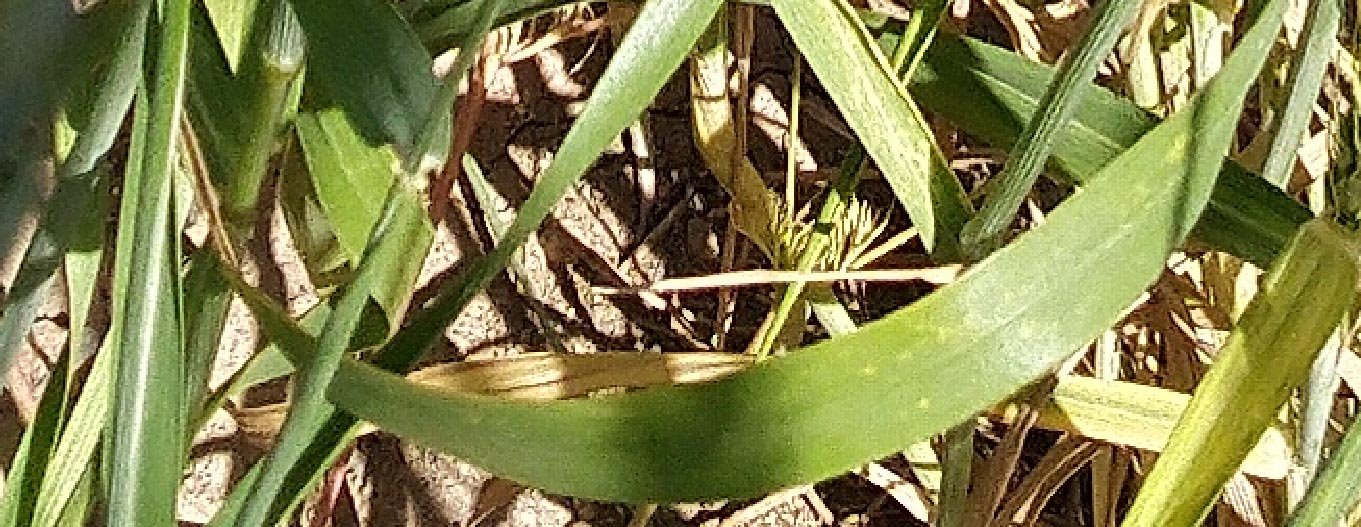
Label: Wheat___Healthy